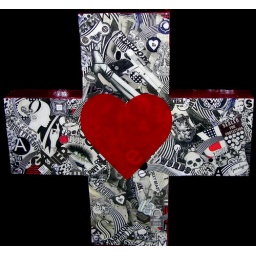
27 X 27 inches on a custom-built wood red cross with resin poured over the top and a (removable) lucite heart.